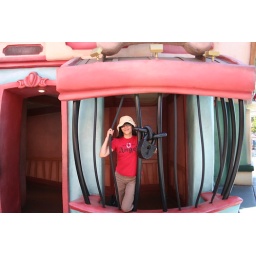
Me -- locked up in a plastic jail house